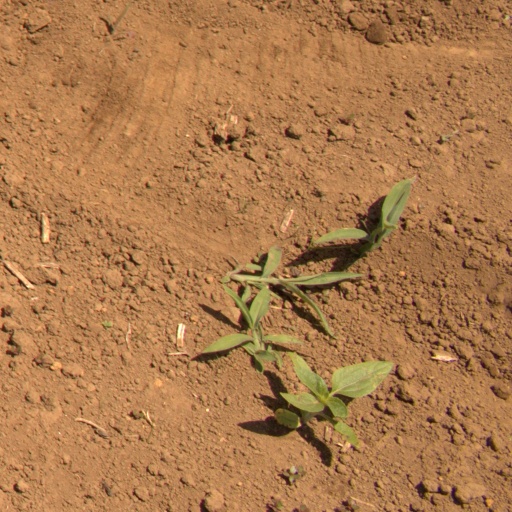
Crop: Jerusalem artichoke